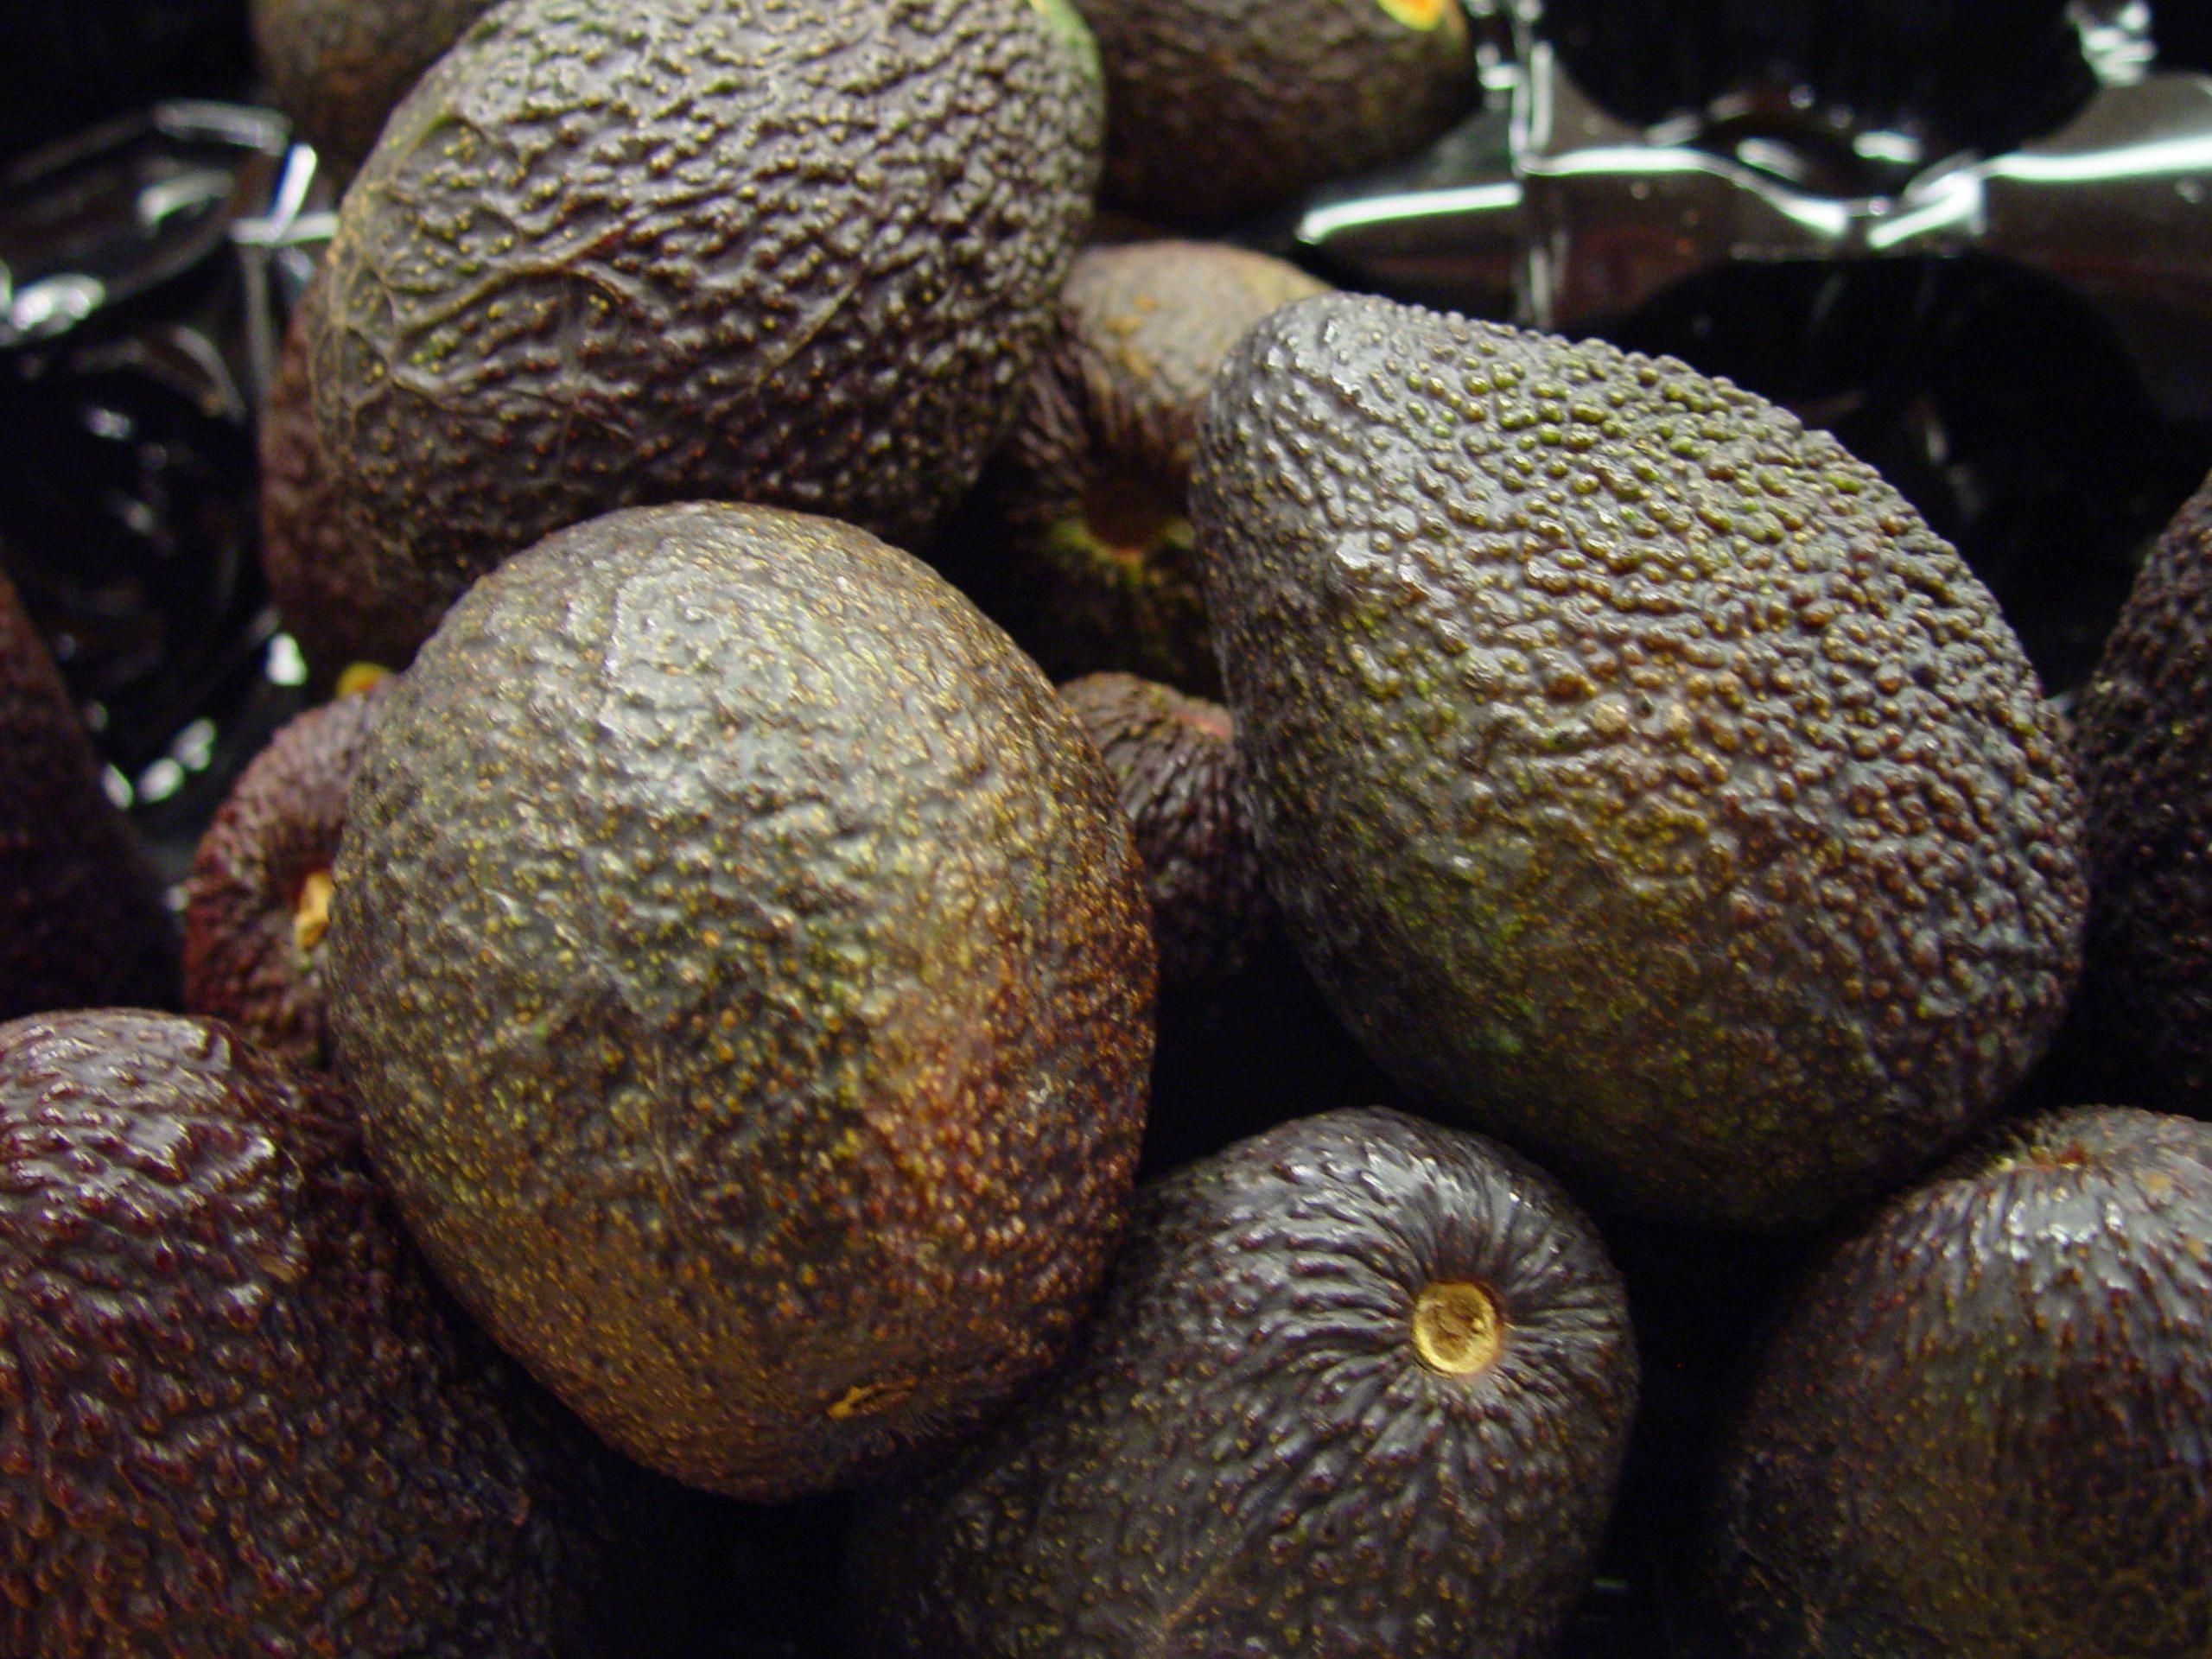
plant, fruit, ripe, food, salad, green, ingredient, produce, tropical, natural, fresh, healthy, coconut, nutrition, tasty, raw, avocados, salak